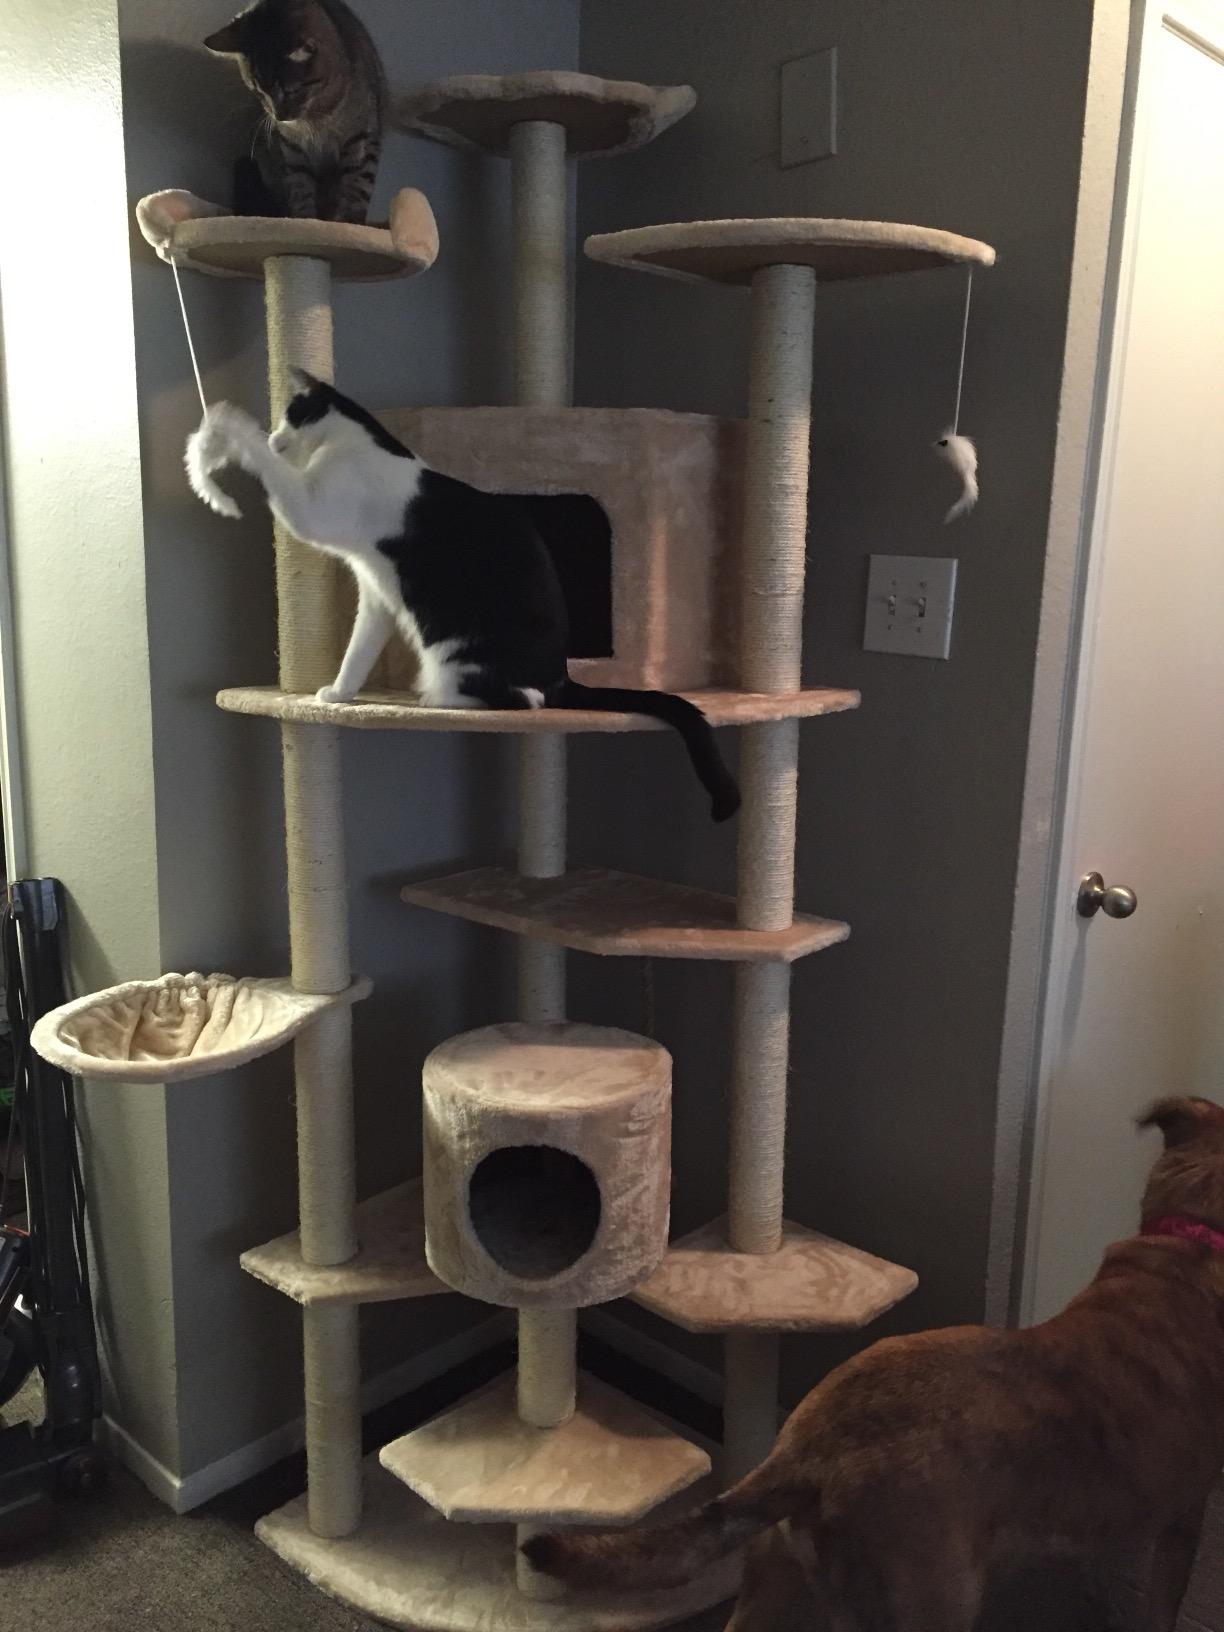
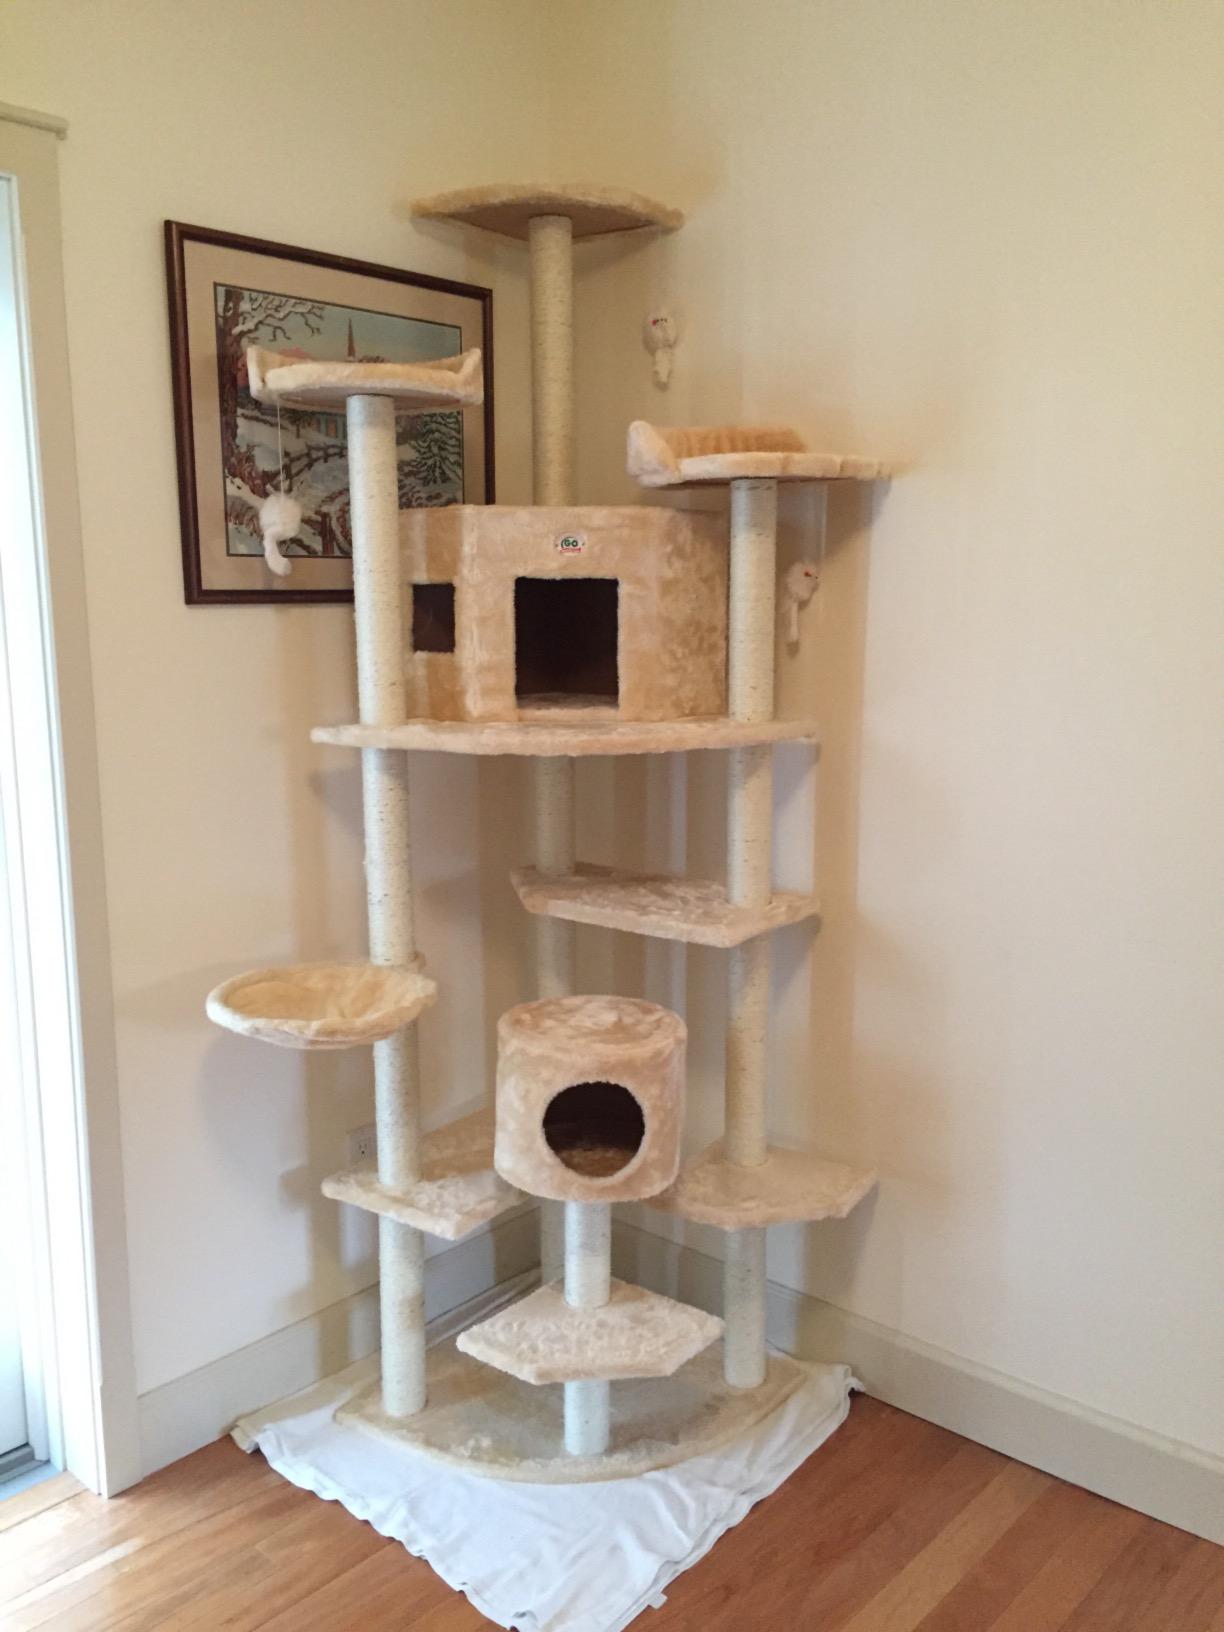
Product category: items_cat tree
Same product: yes